Robert Sigl

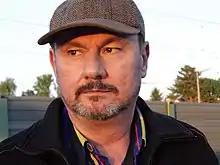
Robert Sigl

Robert Sigl (born 11 July 1962) is a German film director and writer. He attended the University of Television and Film Munich from 1981-1986. His short film "The Christmas Tree" (German: "Der Weihnachtsbaum") was shown at international festivals in Madrid and Berlin. In 1987 he started preparations for his first full-length motion picture "Laurin" in Hungary, which he also scripted.